Beyond the Wall (2022 film)

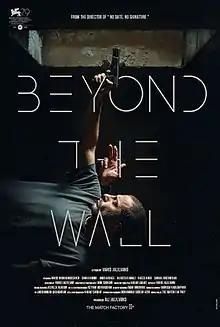
Film poster

Beyond the Wall is a 2022 Iranian drama film written and directed by Vahid Jalilvand, and produced by Ali Jalilvand. The film stars Navid Mohammadzadeh, Diana Habibi and Amir Aghaei. "Beyond the Wall" had its world premiere at the 79th Venice International Film Festival on 8 September 2022.